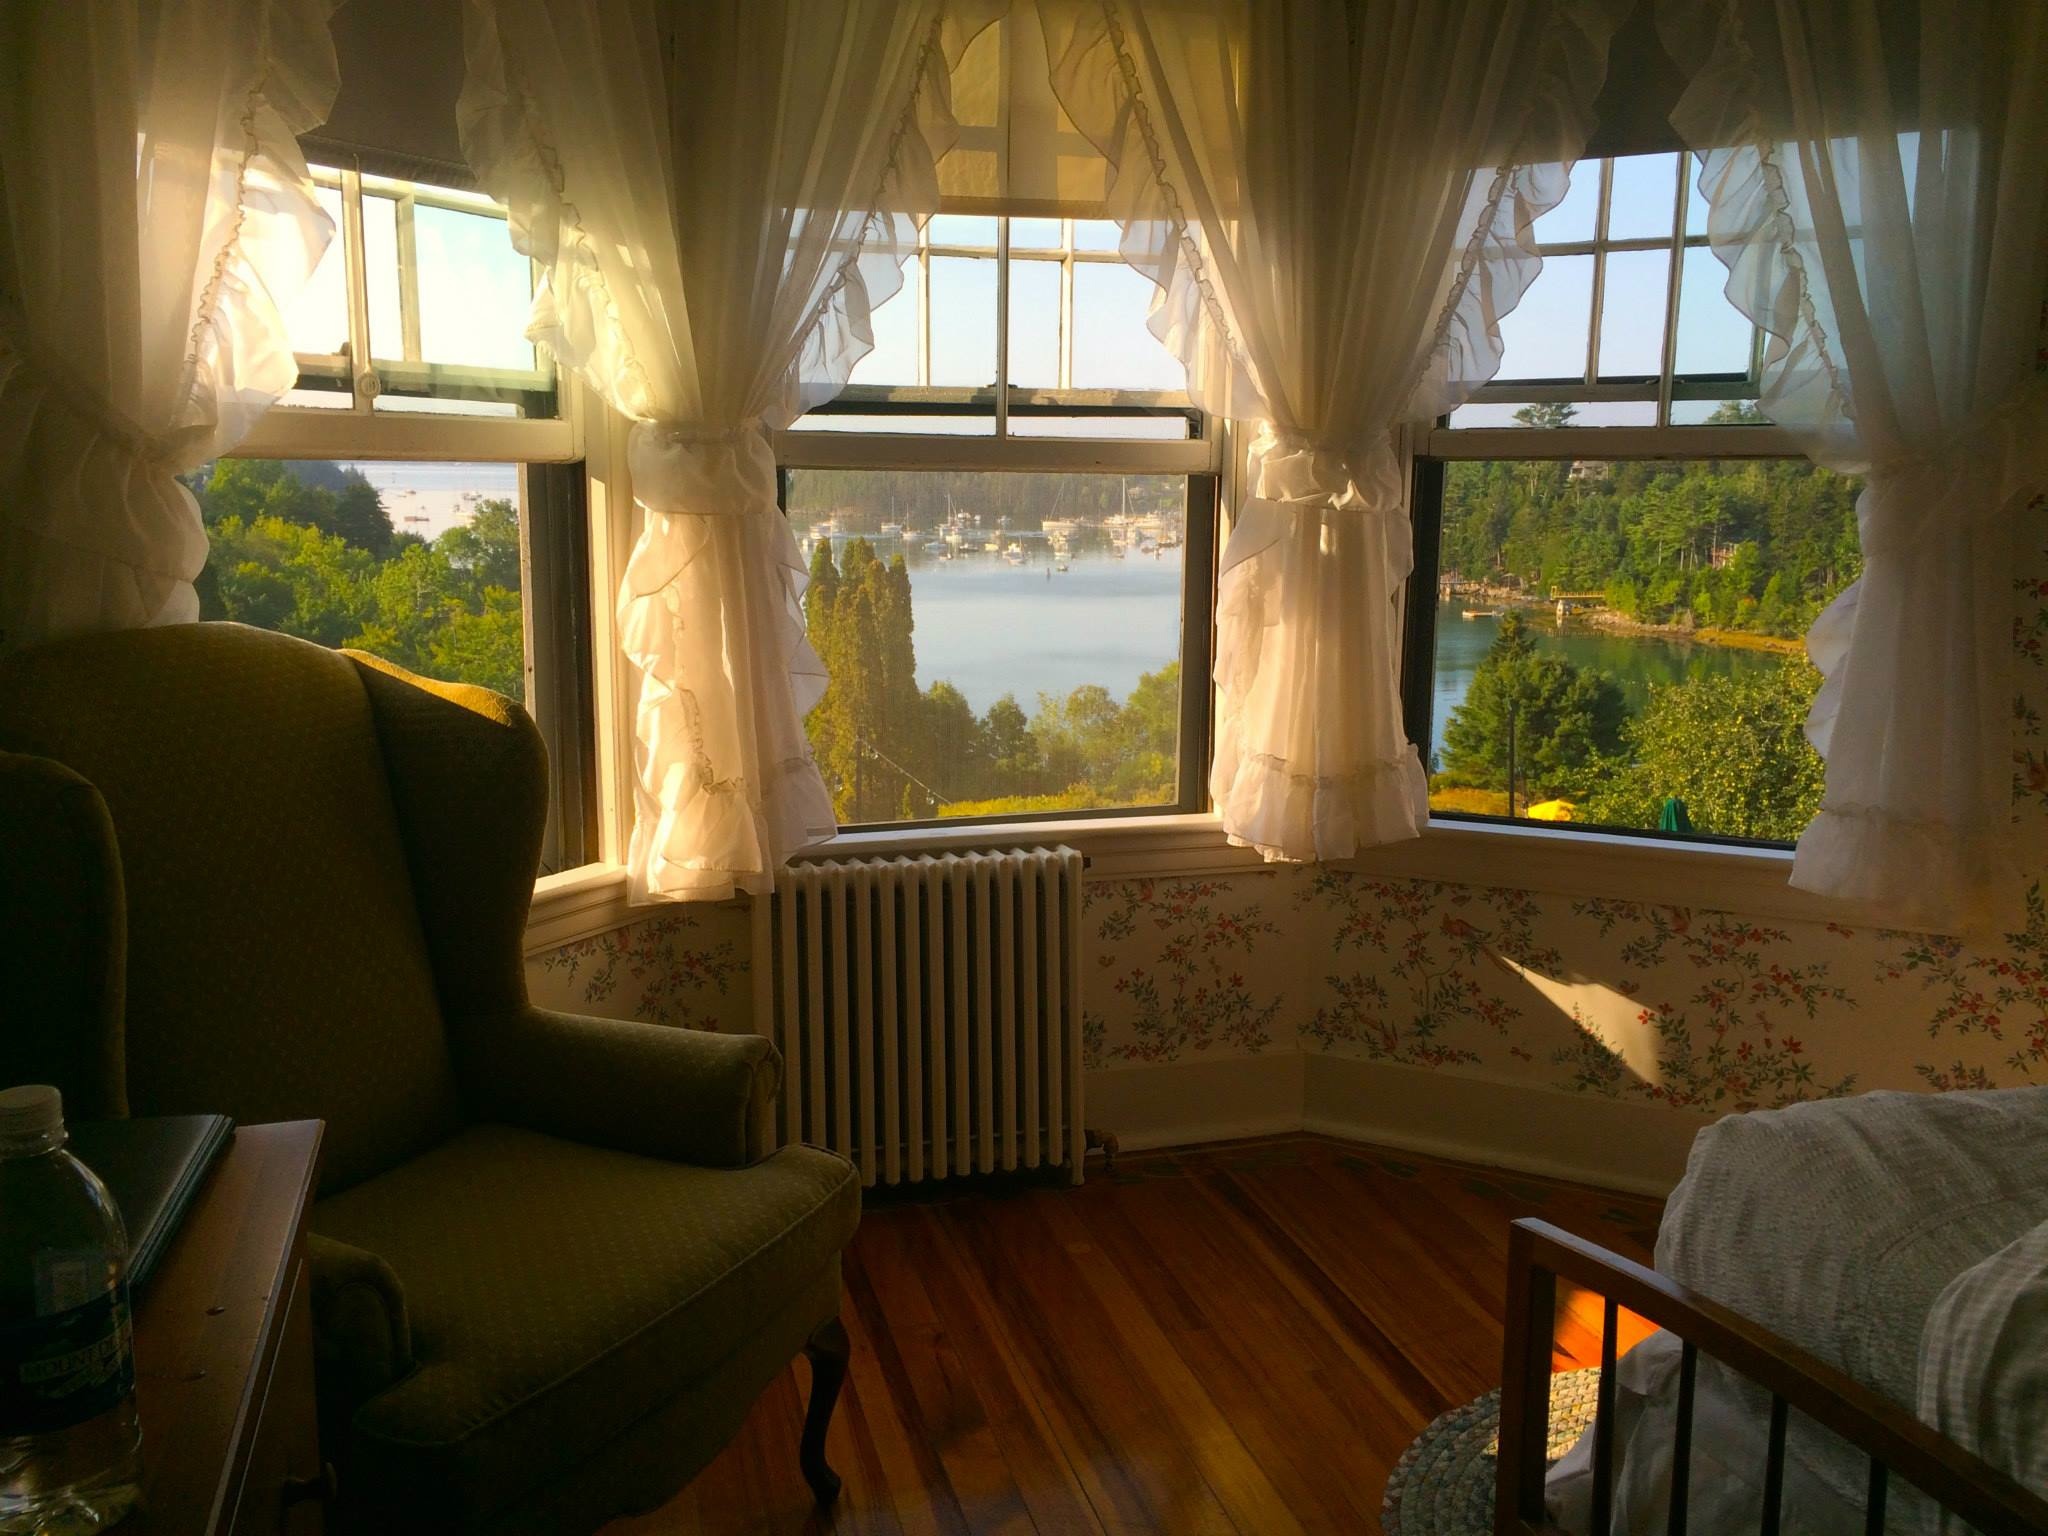
villa, mansion, house, window, building, home, porch, cottage, property, living room, room, interior design, design, farmhouse, estate, condominium, real estate